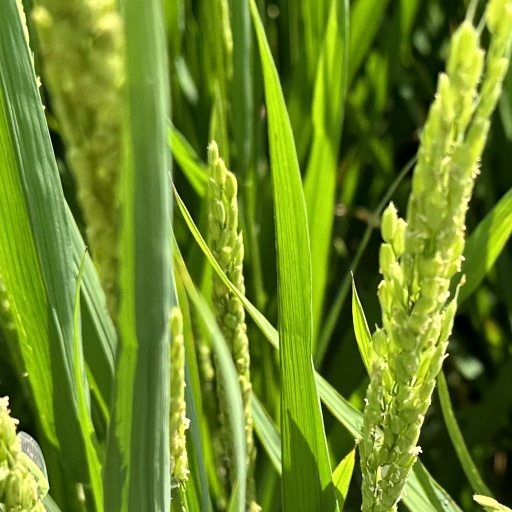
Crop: rice